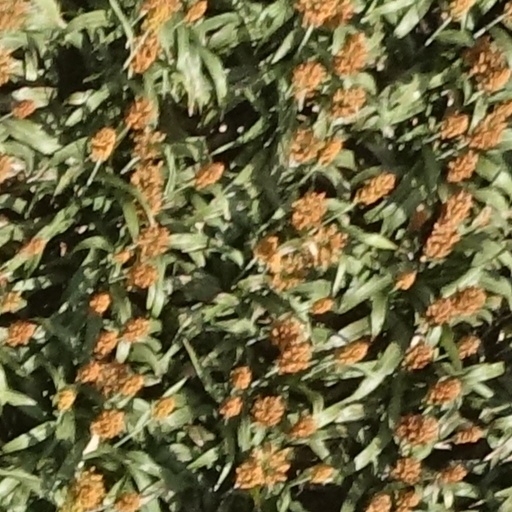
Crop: sorghum